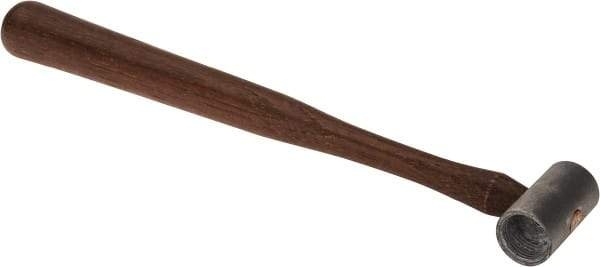
Made in USA - 5/16 Lb Head 7/8" Face Plastic Split Head Hammer without Faces - Wood Handle
Item #: 06621122 Brand: Made in USA Exact Tooling IR#: 04 Product Specifications Head Type Replaceable Face Head Material Plastic Handle Material Wood Head Weight Range Less than 1 lb. Face Diameter Range Less than 1" Face Diameter (Inch) 7/8 Head Weight (oz.) 5.00 Head Weight (Lb.) 5/16 Tool Style Split Head Hammer w/o Faces Additional Information Hickory Handle PSC Code 5120
Brand: Made in USA
Category: Hardware > Tools > Hammers